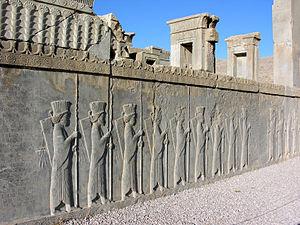
Cet article recense les sites inscrits au patrimoine mondial en Iran.